Philadelphia Pennsylvania Temple

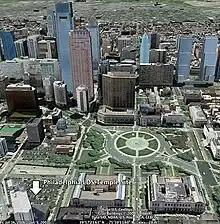
Location of Philadelphia Pennsylvania Temple at 1739 Vine Street in Philadelphia from the USGS map

Following the October 2008 announcement of plans to build a temple in Philadelphia, on November 19, 2009, the LDS Church announced it would be on Vine Street in downtown Philadelphia, directly northeast of Logan Circle. This location places the temple near the Parkway Central Library, Family Court Building, and the Cathedral Basilica of Saints Peter and Paul, head church of the Roman Catholic Archdiocese of Philadelphia.